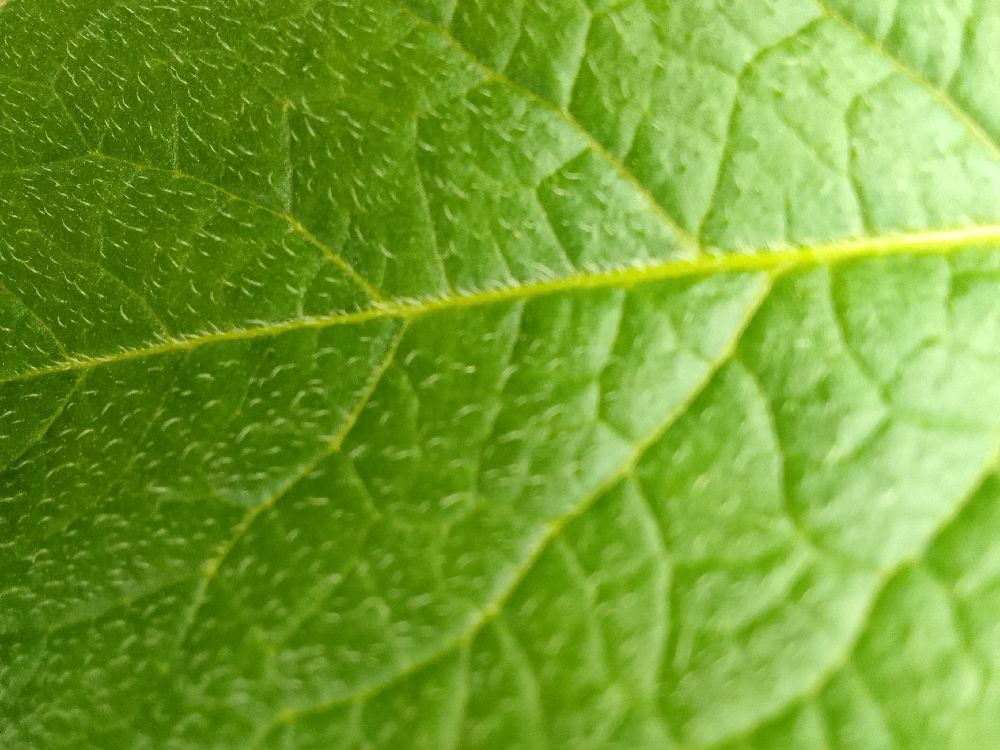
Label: Healthy